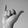
ASL letter: Y